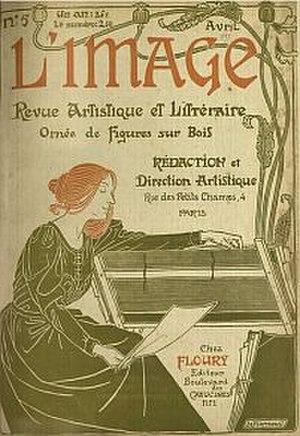
Page couverture de L'Image, avril 1897
L’Image est une revue française de la Corporation des graveurs sur bois. Elle fut publiée à Paris de décembre 1896 à décembre 1897 par l'éditeur Henri Floury.